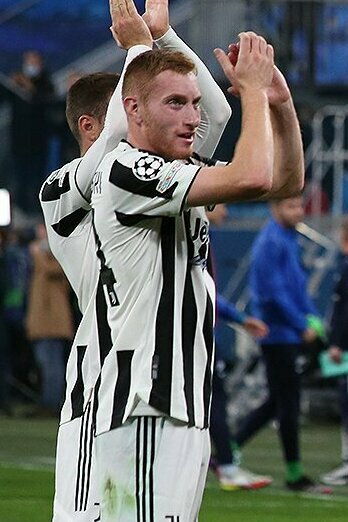
เดยัน กูลูเชฟสกี

| name = เดยัน กูลูเชฟสกี
| image = FC Zenit Saint Petersburg vs. Juventus, 20 October 2021 67 (Dejan Kulusevski).jpg
| caption = กูลูเชฟสกีกับสโมสรฟุตบอลยูเวนตุส|ยูเวนตุสใน ค.ศ. 2021
| full_name = เดยัน กูลูเชฟสกี
| birth_place = สต็อกโฮล์ม สวีเดน
| height = 1.86 m
| position = กองกลาง#ปีก|ปีก, กองกลาง
| currentclub = สโมสรฟุตบอลทอตนัมฮอตสเปอร์|ทอตนัมฮอตสเปอร์
| clubnumber = 21
| youthyears1 = 2006–2016
| youthclubs1 = IF Brommapojkarna
| youthyears2 = 2016–2019
| youthclubs2 = อาตาลันตาแบร์กามัสกากัลโช|อาตาลันตา
| years1 = 2019–2020
| clubs1 = อาตาลันตาแบร์กามัสกากัลโช|อาตาลันตา
| caps1 = 3
| goals1 = 0
| years2 = 2019–2020
| clubs2 = → ปาร์มากัลโช 1913|ปาร์มา (ยืม)
| caps2 = 17
| goals2 = 4
| years3 = 2020–
| clubs3 = สโมสรฟุตบอลยูเวนตุส|ยูเวนตุส
| caps3 = 55
| goals3 = 5
| years4 = 2020
| clubs4 = → ปาร์มากัลโช 1913|ปาร์มา (ยืม)
| caps4 = 19
| goals4 = 6
| years5 = 2022–2023
| clubs5 = → สโมสรฟุตบอลทอตนัมฮอตสเปอร์|ทอตนัมฮอตสเปอร์ (ยืม)
| caps5 = 48
| goals5 = 7
| years6 = 2023–
| clubs6 = ทอตนัมฮอตสเปอร์
| caps6 = 3
| goals6 = 1
| nationalyears1 = 2015–2016
| nationalteam1 = ฟุตบอลทีมชาติมาซิโดเนียเหนือ รุ่นอายุไม่เกิน 21 ปี|มาซิโดเนีย อายุไม่เกิน 21 ปี
| nationalcaps1 = 5
| nationalgoals1 = 6
| nationalyears2 = 2015–2017
| nationalteam2 = ฟุตบอลทีมชาติสวีเดน รุ่นอายุไม่เกิน 17 ปี|สวีเดน อายุไม่เกิน 17 ปี
| nationalcaps2 = 19
| nationalgoals2 = 6
| nationalyears3 = 2017–2018
| nationalteam3 = ฟุตบอลทีมชาติสวีเดน รุ่นอายุไม่เกิน 19 ปี|สวีเดน อายุไม่เกิน 19 ปี
| nationalcaps3 = 13
| nationalgoals3 = 2
| nationalyears4 = 2019
| nationalteam4 = ฟุตบอลทีมชาติสวีเดน รุ่นอายุไม่เกิน 21 ปี|สวีเดน อายุไม่เกิน 21 ปี
| nationalcaps4 = 5
| nationalgoals4 = 2
| nationalyears5 = 2019–
| nationalteam5 = ฟุตบอลทีมชาติสวีเดน|สวีเดน
| nationalcaps5 = 29
| nationalgoals5 = 2
เดยัน กูลูเชฟสกี (; เกิด 25 เมษายน ค.ศ. 2000) เป็นนักฟุตบอลอาชีพชาวสวีเดนที่เล่นในตำแหน่งปีกหรือกองกลางให้แก่ทอตนัมฮอตสเปอร์ และฟุตบอลทีมชาติสวีเดน|ทีมชาติสวีเดน
กูลูเชฟสกีเปิดตัวในทีมชุดใหญ่ให้แก่อาตาลันตาโดยก้าวขึ้นมาจากทีมเยาวชนใน ค.ศ. 2019 ก่อนจะย้ายไปร่วมทีมปาร์มากัลโช 1913|ปาร์มาด้วยสัญญายืมตัวในช่วงต้นฤดูกาล 2019–20 เขาย้ายไปร่วมทีมยูเวนตุสในช่วงตลาดซื้อขายนักเตะหน้าหนาวด้วยค่าตัว 35 ล้านยูโร และถูกส่งกลับไปปาร์มาด้วยสัญญายืมตัวในช่วงที่เหลือของฤดูกาล ในเดือนมกราคม ค.ศ. 2022 กูลูเชฟสกีถูกส่งให้ทอตนัมฮอตสเปอร์ยืมตัว
กูลูเชฟสกีเกิดที่สวีเดน พ่อเป็นชาวสวีเดนเชื้อสายมาซิโดเนียและแม่เป็นชาวมาซิโดเนีย เขาเป็นตัวแทนในระดับเยาวชนของทั้งทีมชาติมาซิโดเนียและทีมชาติสวีเดน ก่อนที่จะเลือกเล่นให้กับประเทศบ้านเกิดของเขาในระดับทีมชาติชุดใหญ่ โดยเปิดตัวอย่างเต็มตัวใน ค.ศ. 2019
== ระดับสโมสร ==
=== เริ่มต้นอาชีพ ===
กูลูเชฟสกีเกิดที่สตอกโฮล์มและเข้าร่วมกับทีมเยาวชนของ IF Brommapojkarna เมื่ออายุได้ 6 ขวบ
==== ยืมตัวไปทอตนัมฮอตสเปอร์ ====
ในวันจันทร์ที่ 31 มกราคม ค.ศ. 2022 คูลูเชฟสกี้ถูกส่งให้ทอตนัมฮ็อทสเปอร์ยืมตัวเป็นเวลา 18 เดือน; สัญญายืมตัวมีมูลค่า 10 ล้านยูโร และรวมออปชั่นซื้อขาดจะกลายเป็นราคา 35 ล้านยูโร เขาลงเล่นนัดแรกให้กับสเปอร์ในวันเสาร์ที่ 5 กุมภาพันธ์ ในเกมเอฟเอคัพ
เจอกับไบรตันแอนด์โฮฟอัลเบียน โดยลงเป็นตัวสำรองในเกมที่ชนะ 3–1
=== ทอตนัมฮอตสเปอร์ ===
ในวันเสาร์ที่ 17 มิถุนายน ค.ศ. 2023 มีการประกาศว่าคูลูเชฟสกี้ได้เซ็นสัญญาถาวร 5 ปีกับทอตนัมฮอตสเปอร์จนถึง ค.ศ. 2028
== อ้างอิง ==
หมวดหมู่:บุคคลที่เกิดในปี พ.ศ. 2543
หมวดหมู่:บุคคลที่ยังมีชีวิตอยู่
หมวดหมู่:ชาวสวีเดนเชื้อสายมาซิโดเนีย
หมวดหมู่:นักกีฬาจากสต็อกโฮล์ม
หมวดหมู่:นักฟุตบอลชายชาวสวีเดน
หมวดหมู่:นักฟุตบอลชาวมาซิโดเนียเหนือ
หมวดหมู่:กองกลางฟุตบอล
หมวดหมู่:ปีกฟุตบอล
หมวดหมู่:ผู้เล่นปาร์มากัลโช 1913
หมวดหมู่:ผู้เล่นสโมสรฟุตบอลยูเวนตุส
หมวดหมู่:ผู้เล่นในเซเรียอา
หมวดหมู่:ผู้เล่นสโมสรฟุตบอลทอตนัมฮอตสเปอร์
หมวดหมู่:ผู้เล่นในพรีเมียร์ลีก
หมวดหมู่:นักฟุตบอลทีมชาติสวีเดน